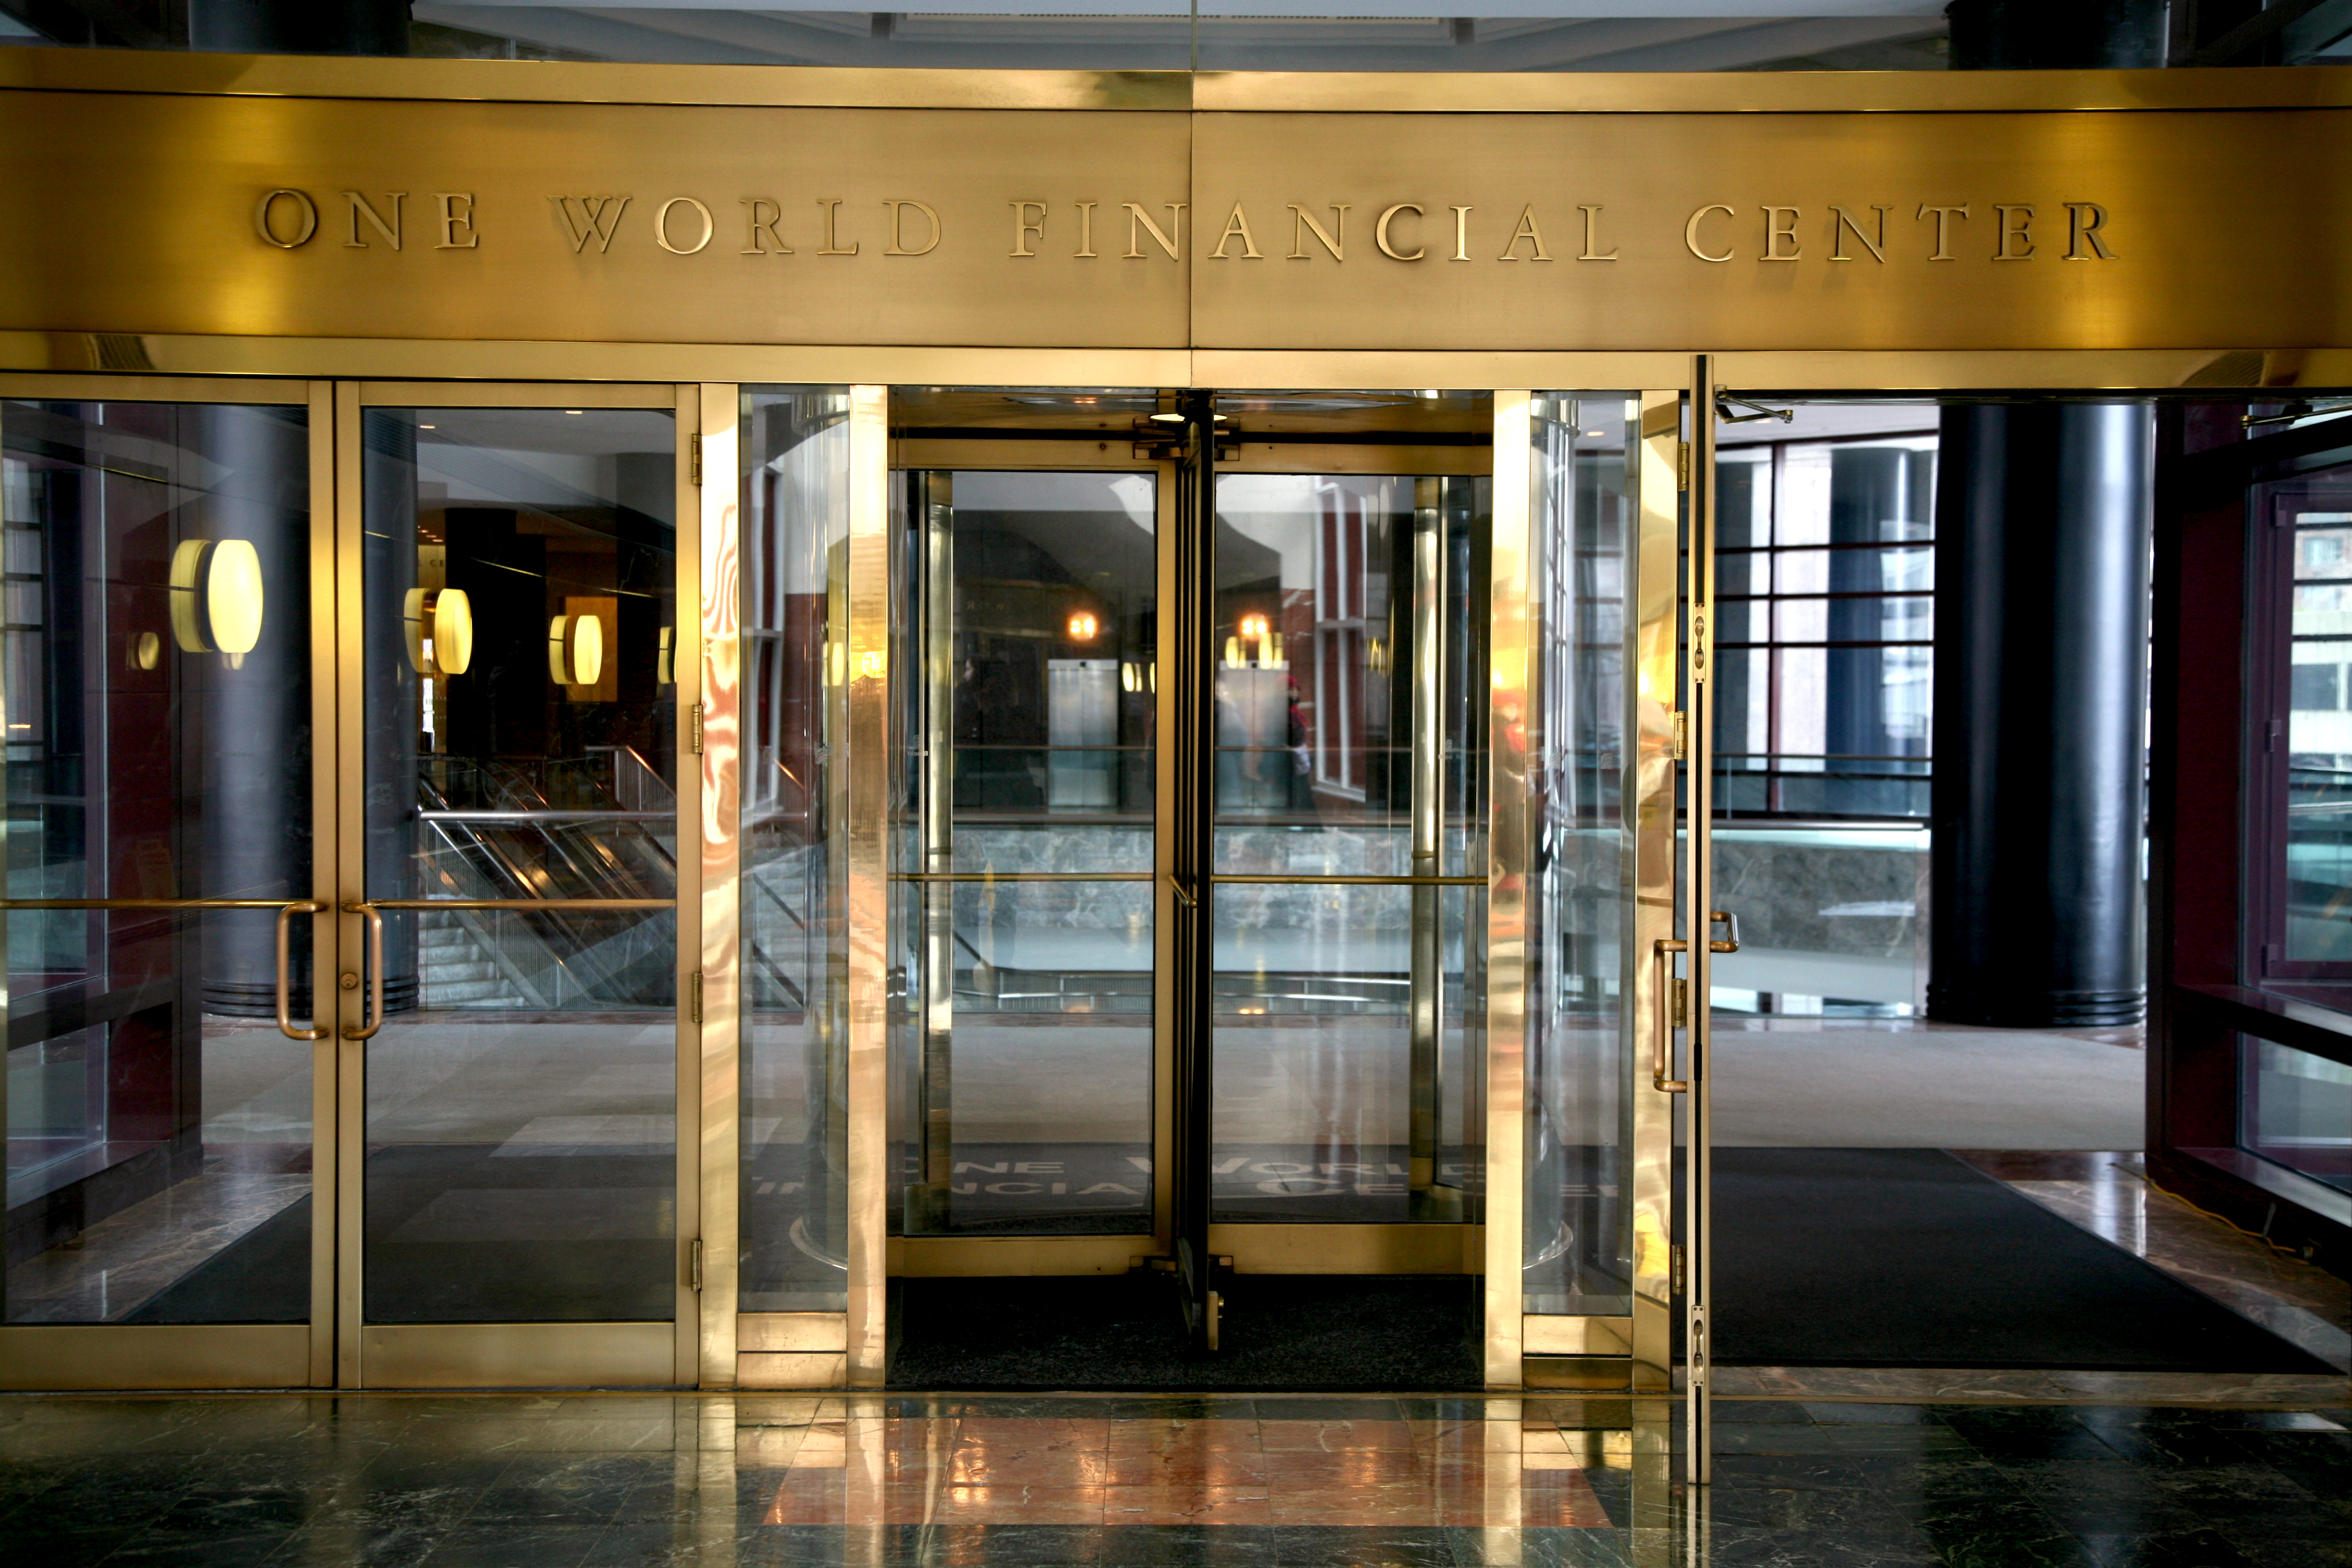
architecture, window, building, nyc, facade, lighting, door, interior design, newyork, gold, newyorkcity, ny, 911, tourist attraction, lobby, groundzero, worldfinancialcenter, wfc, display window, window covering